Sign of the horns

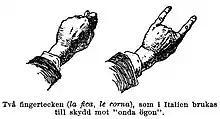
Italian handsigns: , and used for protection against the

The sign of the horns is a hand gesture with a variety of meanings and uses in various cultures. It is formed by extending the index and little fingers while holding the middle and ring fingers down with the thumb.